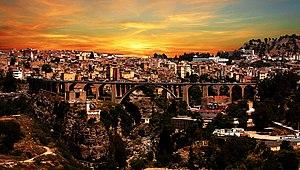
La vieille ville de Constantine, une cité trois fois millénaire qui a vu le passage de nombreuses civilisations, depuis les phéniciens, numides, romains, vandales, byzantins, arabes, ottomans et français. Nous voyons en premier plan le pont Sidi Rached, frère jumeau du pont Adolphe au Luxembourg, le pont de Sidi-Rached a été inauguré le 19 avril 1912, il serait durant cette période le plus haut pont en pierre du monde. This is a photo of a monument in Algeria identified by the ID 25-015